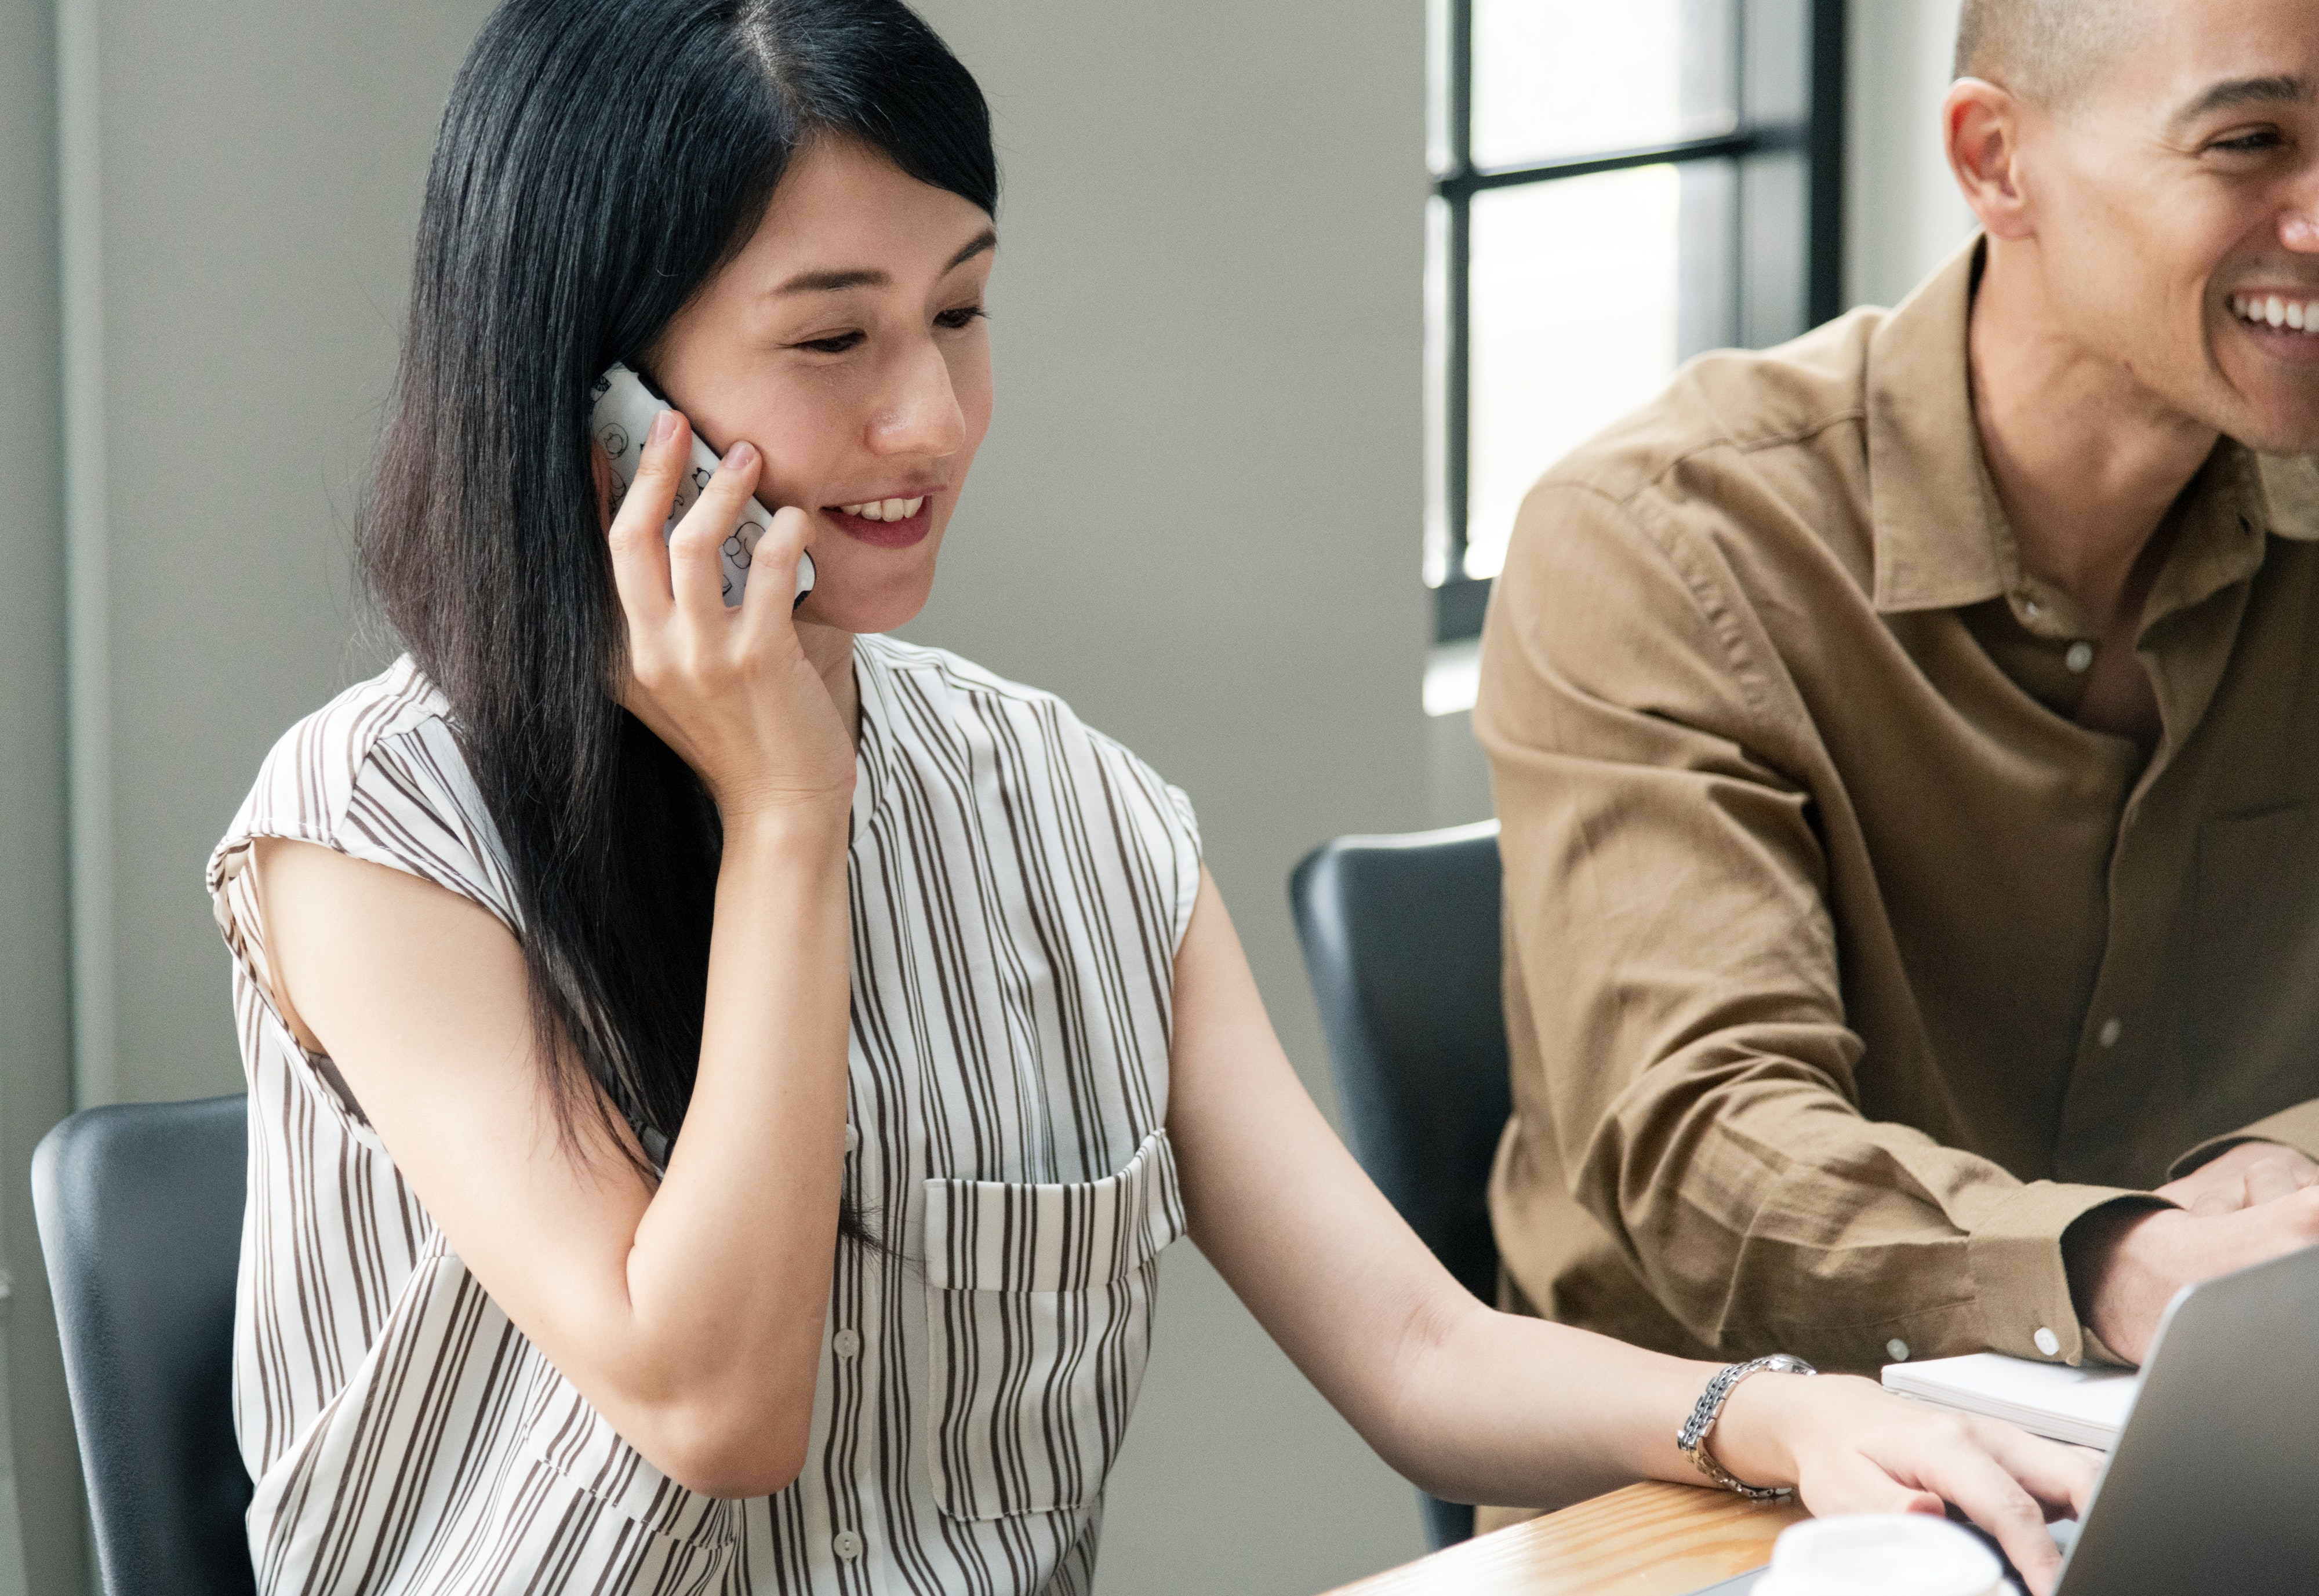
conversation, white collar worker, sitting, job, gesture, employment